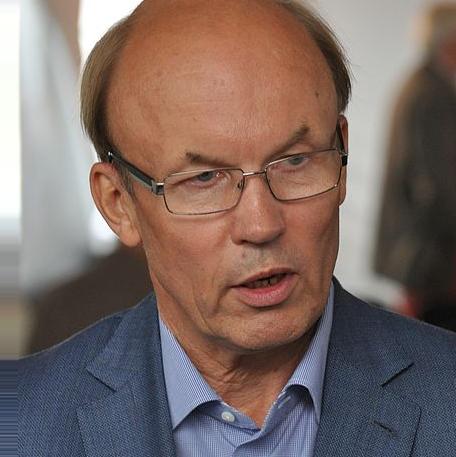
Age: 60